Fair trade

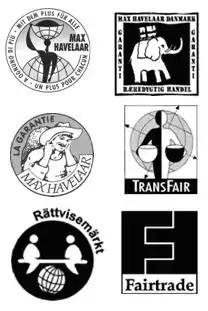
Early Fairtrade Certifications Marks from various countries

Sales of fair trade products only took off with the arrival of the first Fairtrade certification initiatives. Although buoyed by growing sales, fair trade had been generally confined to small worldshops scattered across Europe and, to a lesser extent, North America. The inconvenience of going to them to buy only a product or two was too high even for the most dedicated customers. The only way to increase sale opportunities was to offer fair trade products where consumers normally shop, in large distribution channels. The problem was to find a way to expand distribution without compromising consumer trust in fair trade products and in their origins.